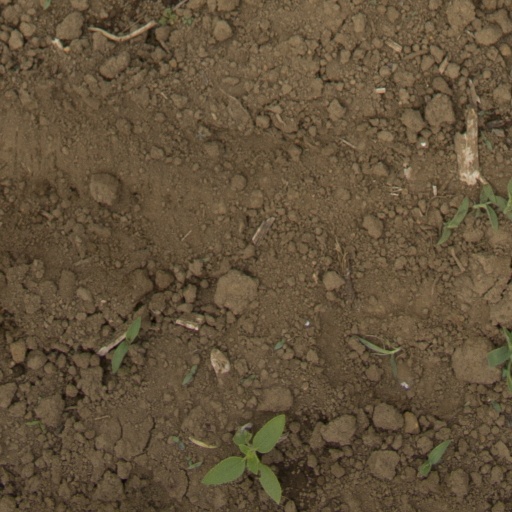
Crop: Jerusalem artichoke